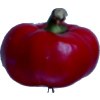
Label: red_pepper